Intervalometer

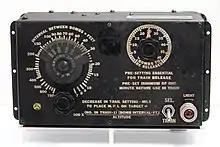
J.P. Seeburg B-2 Intervalometer

An intervalometer, also called an interval meter or interval timer, is a device that measures short intervals of time. People commonly use such devices to signal, in accurate time intervals, the operation of some other device. The intervalometer measures the intermittent pulses between a starting pulse signal and an ending pulse signal, before a pulse counter measures the number of pulses released into the appropriate time interval. For instance, an intervalometer might activate something every 30 seconds.